ITX-Cheongchun

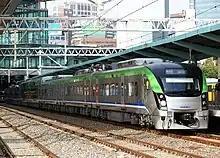
An Korail Class 368000 train in October 2011

1F Non-reserved seats for Car No.4 and No.5 are open only on weekdays and reserved seats are on weekends. Tickets are divided into reserved, non-reserved and standing seats.